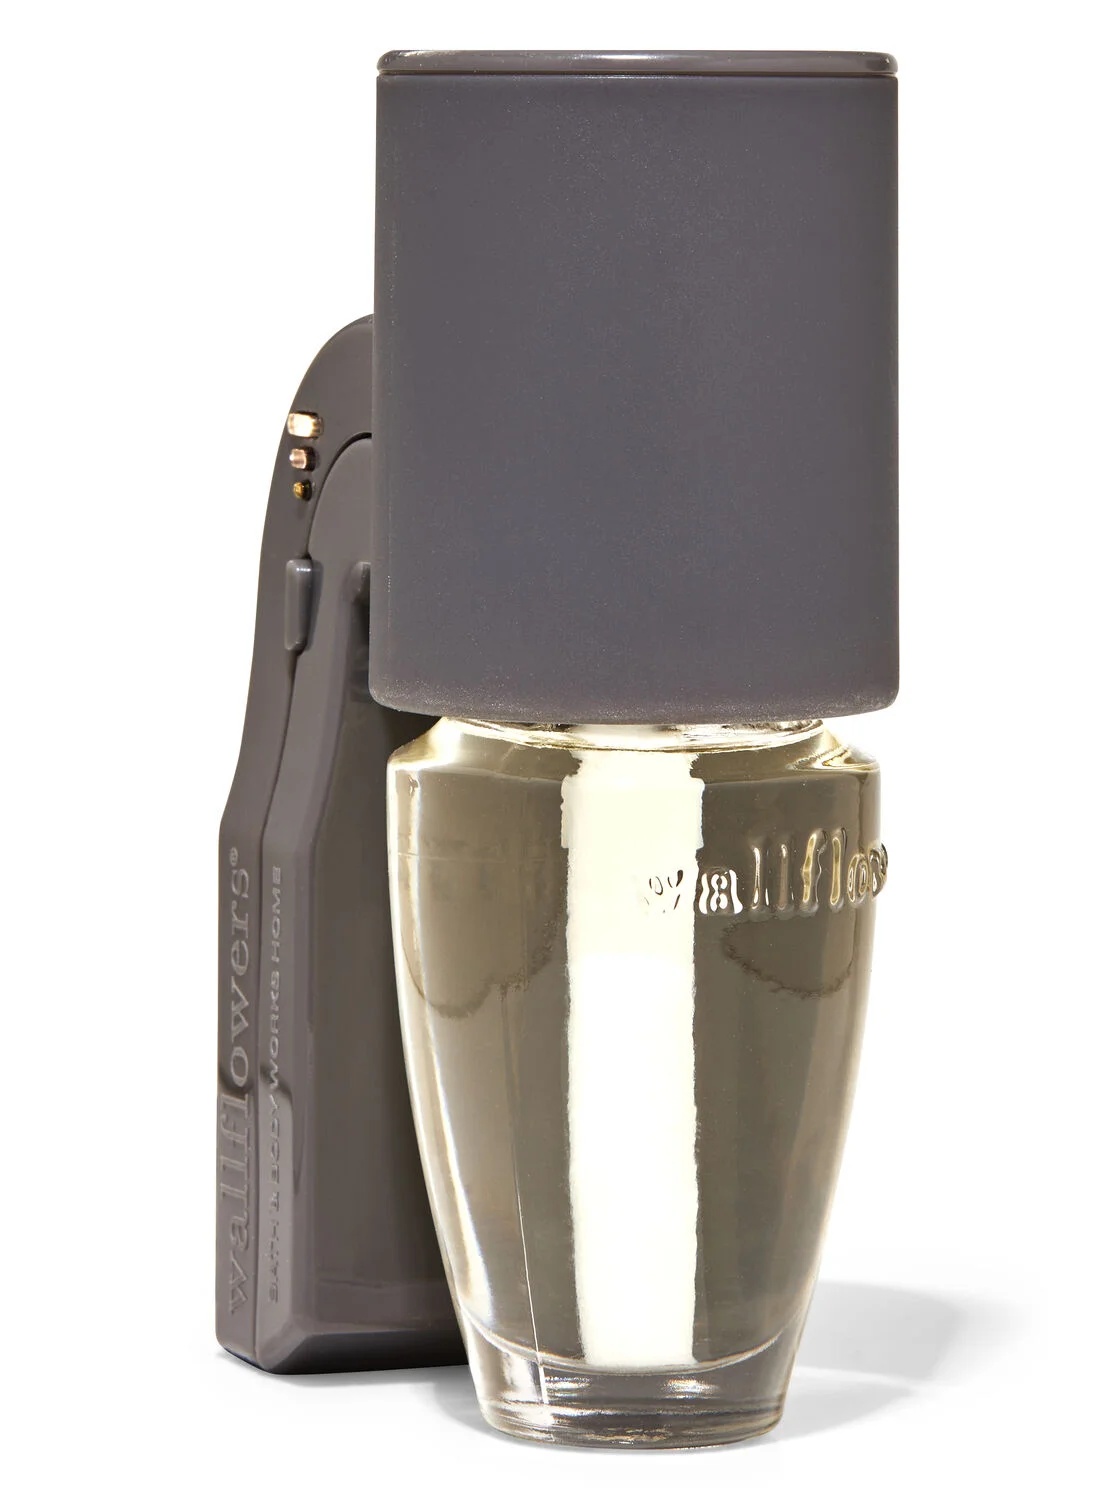
Gray Wallflowers Scent Control
Sencillo con control de aroma sin luz 12.95
Brand: Bath and Body Works
Category: Home & Garden > Decor > Home Fragrances > Air Fresheners